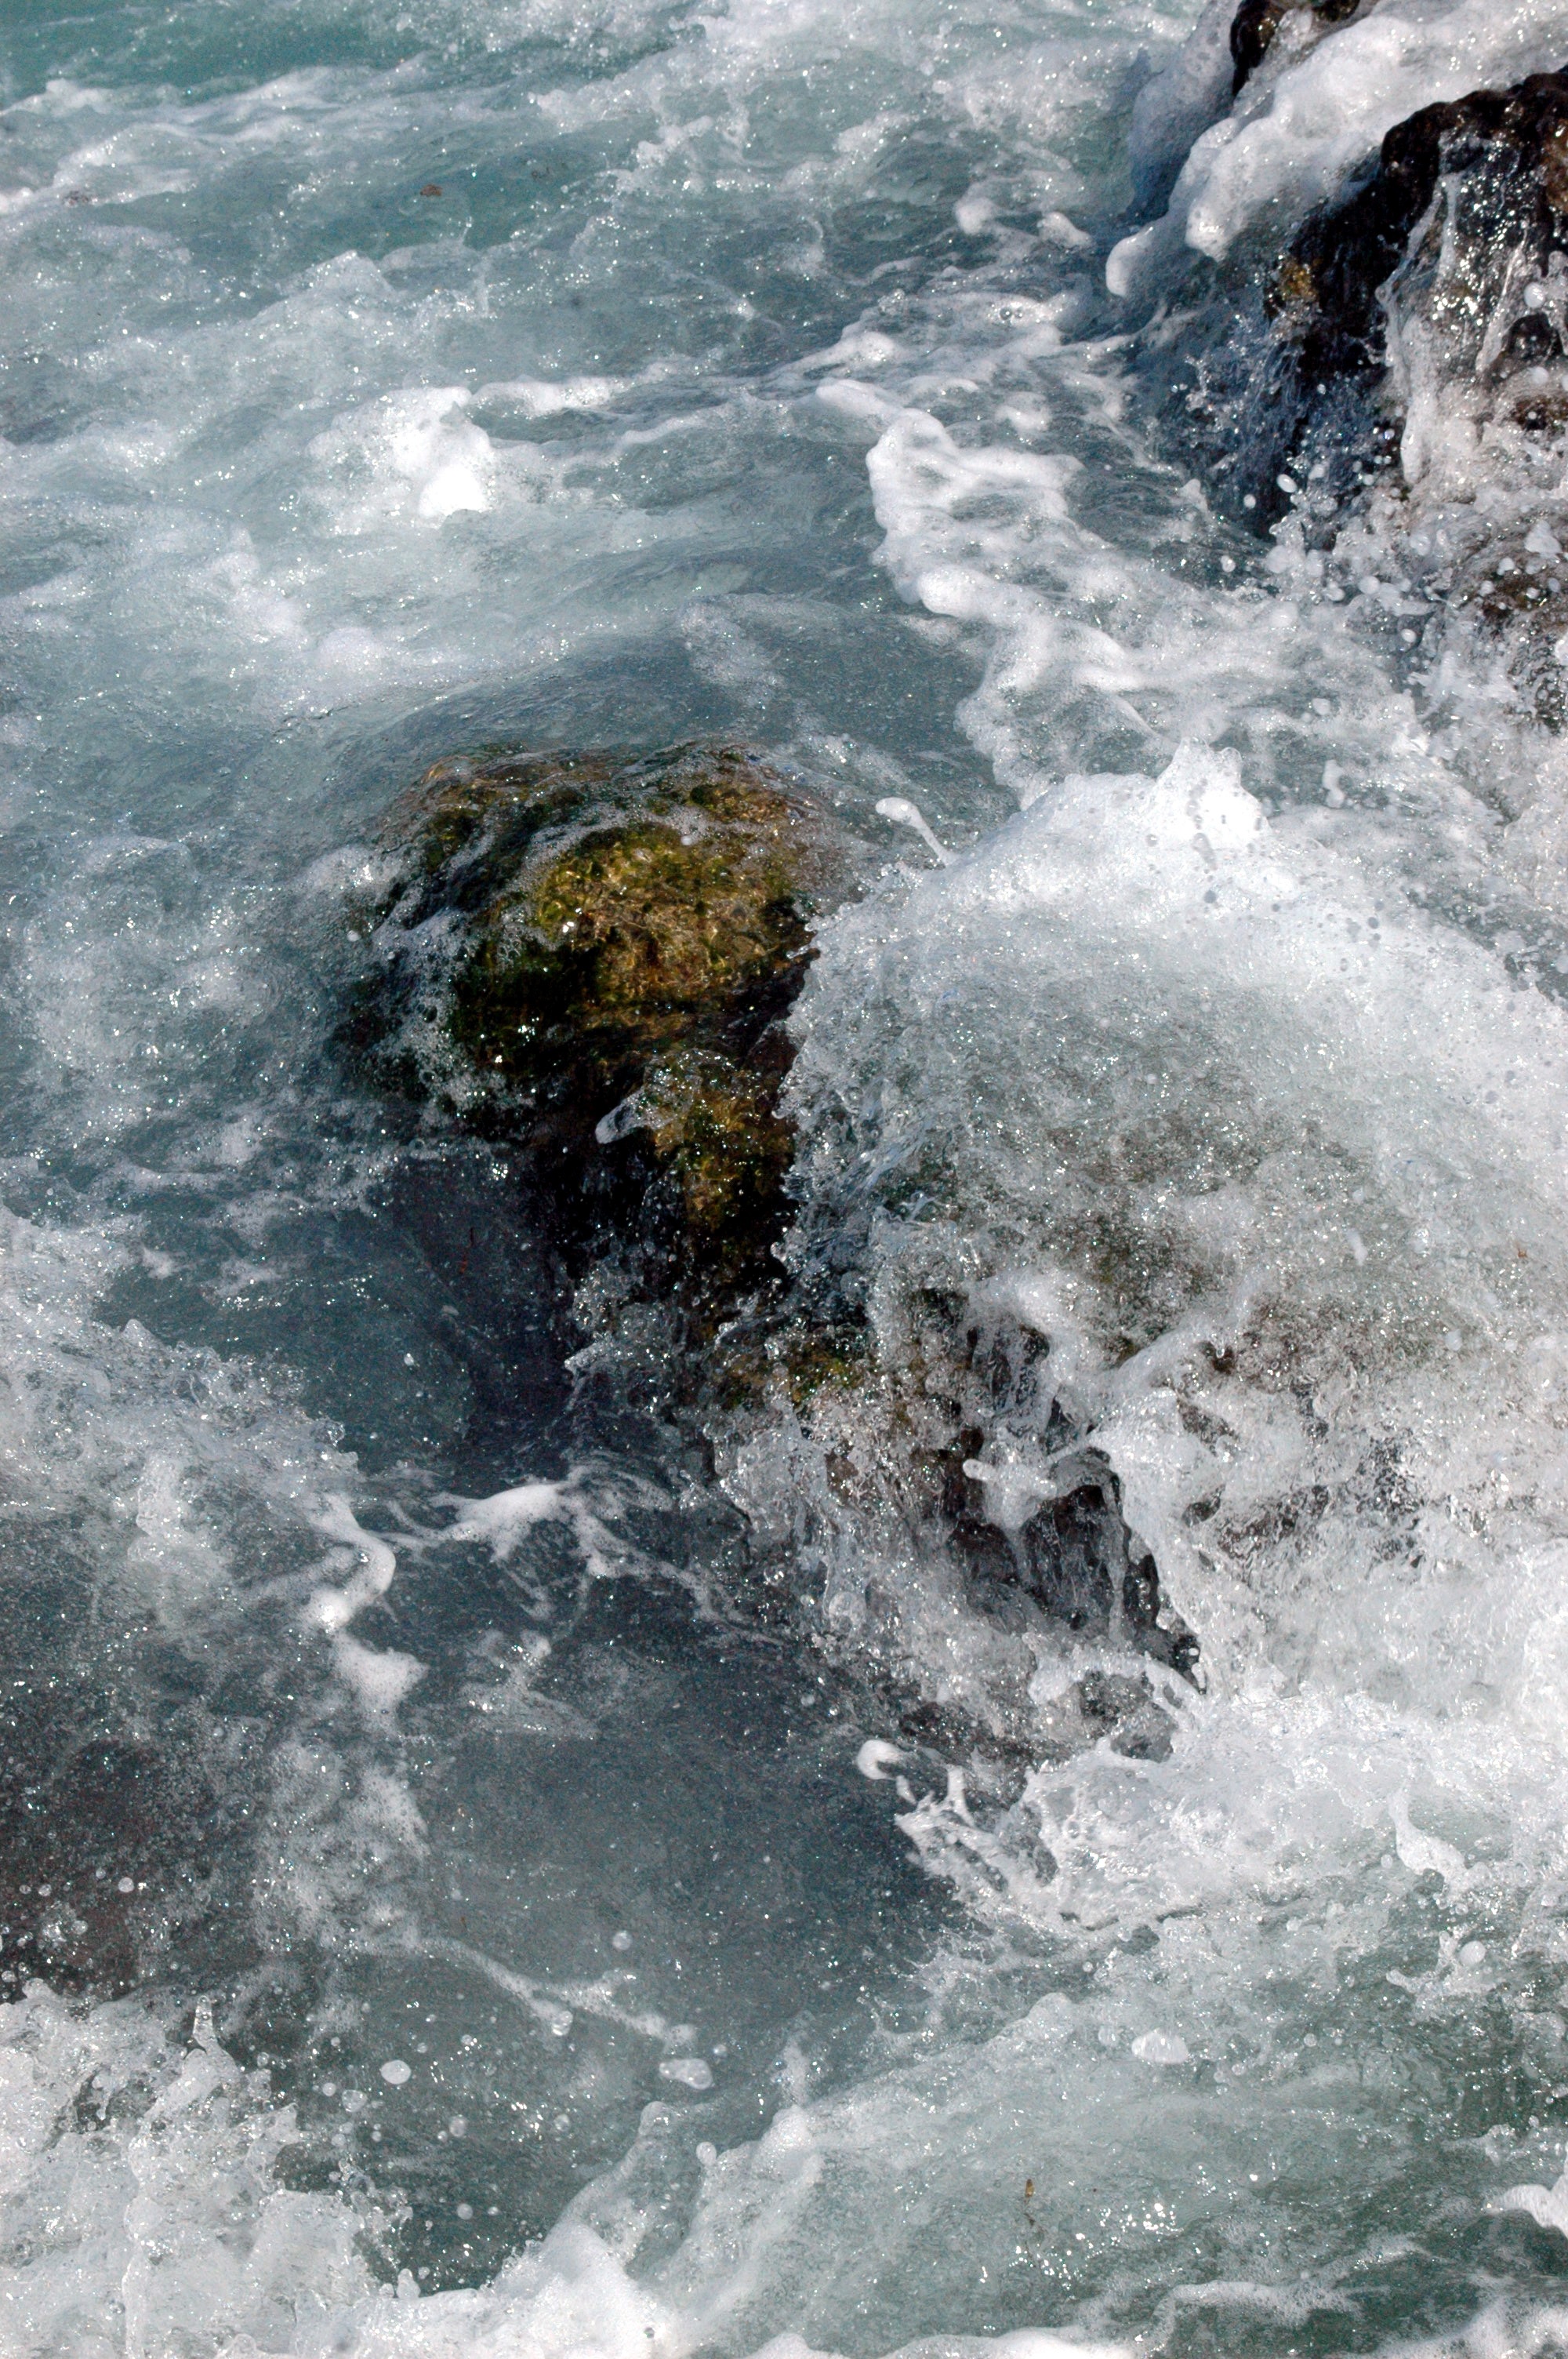
sea, coast, water, rock, ocean, white, shore, wave, river, foam, surf, rapid, body of water, waves, boating, water feature, wind wave